Saqqarlersuaq Island

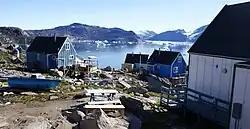
Saqqarlersuaq Island seen from the Kullorsuaq settlement.

In the south, Saqqarlersuaq Island is separated from the much larger Kiatassuaq Island by the Saqqarlersuup Sullua strait. The strait connects the open waters of Melville Bay in the west with the outlet of Alison Bay in the northeast.